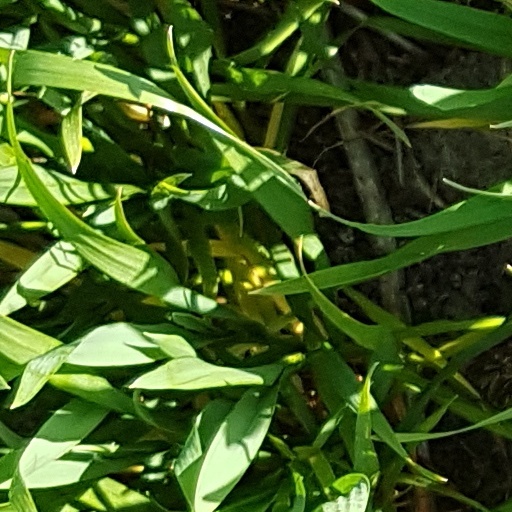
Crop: wheat